Federico Peluso

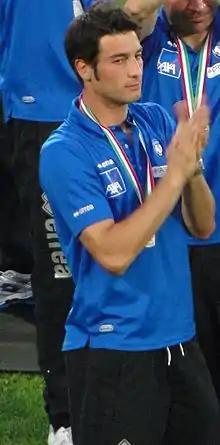
Peluso with Atalanta in 2012

Federico Peluso (born 20 January 1984) is an Italian professional football coach and former player who is a technical assistant for club Monza. He played as a left back for various Serie A clubs and the Italy national team.